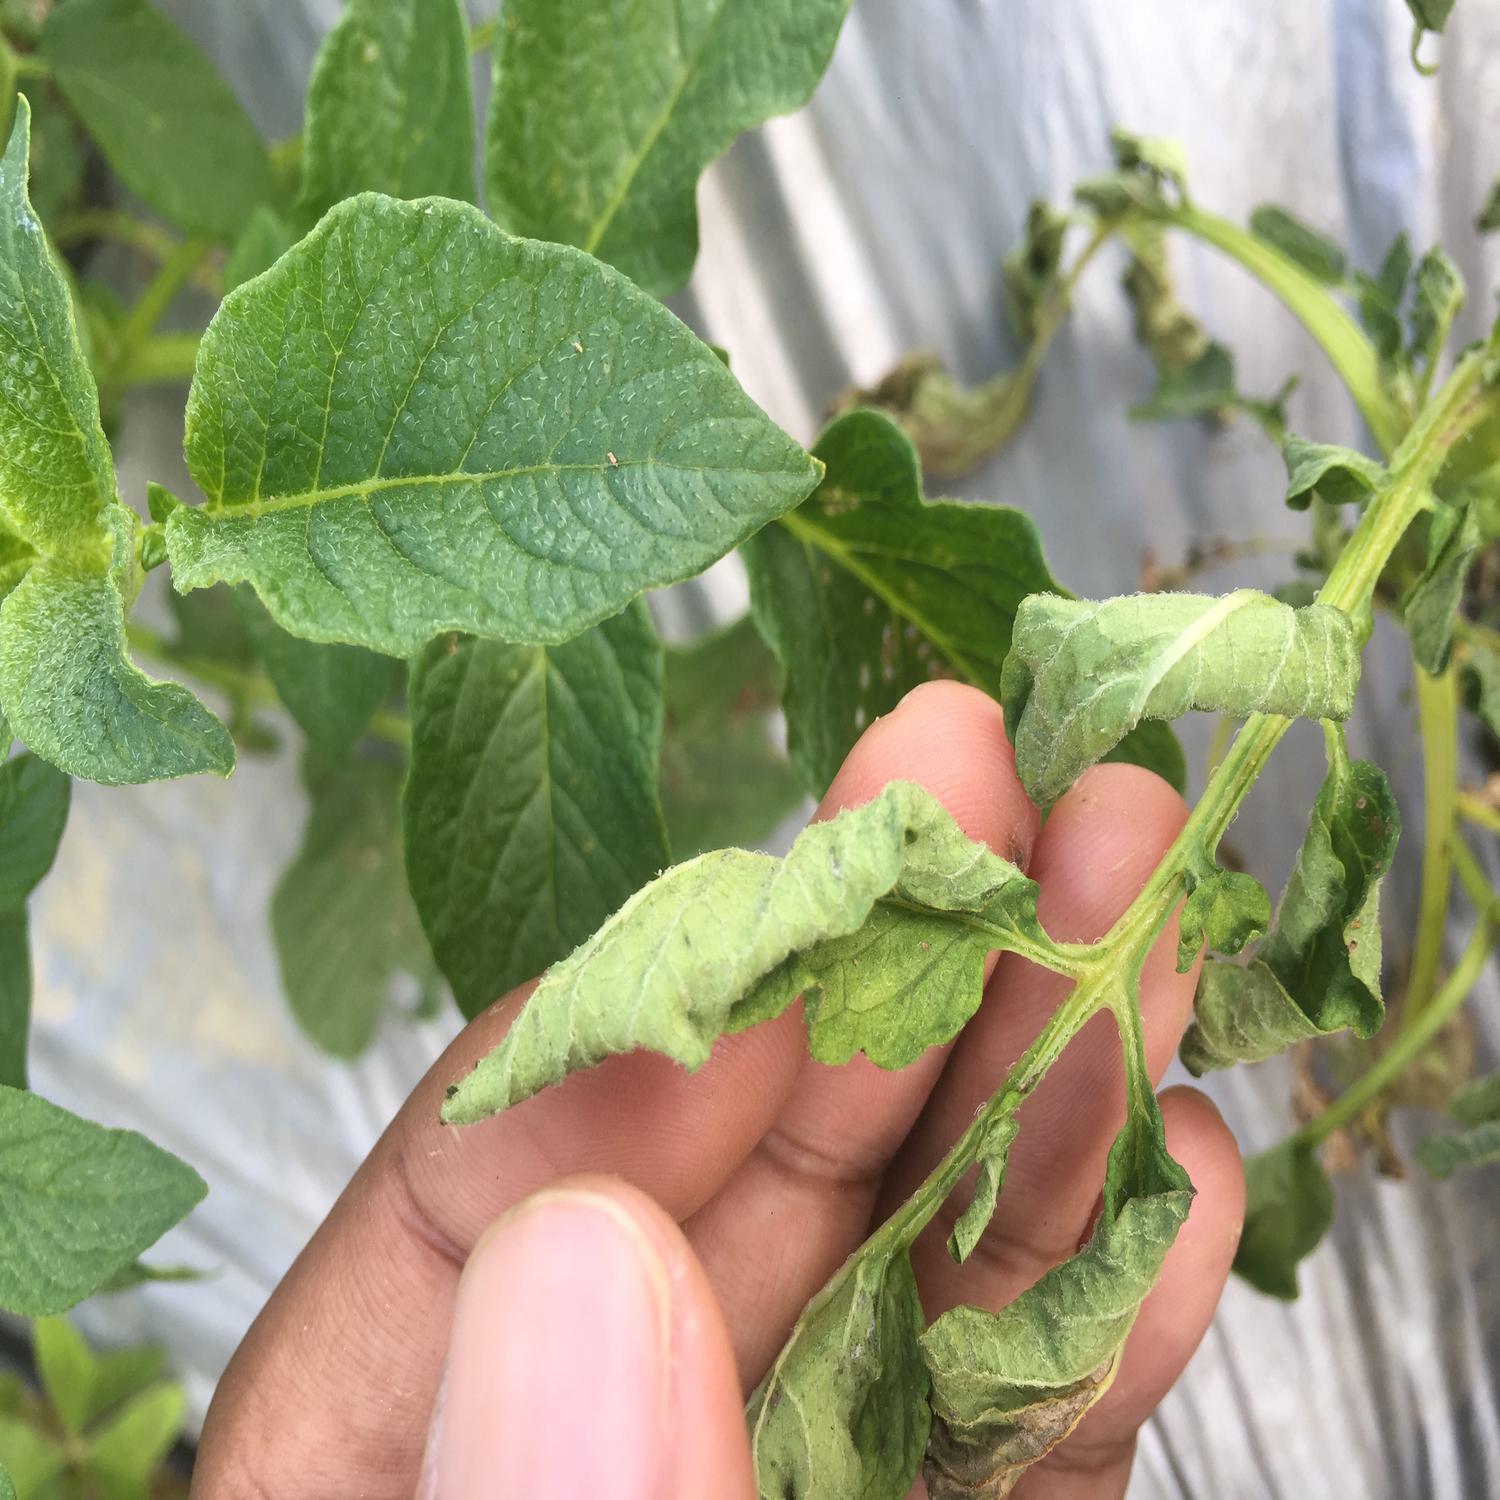
Etiqueta: Pudricion_Parda